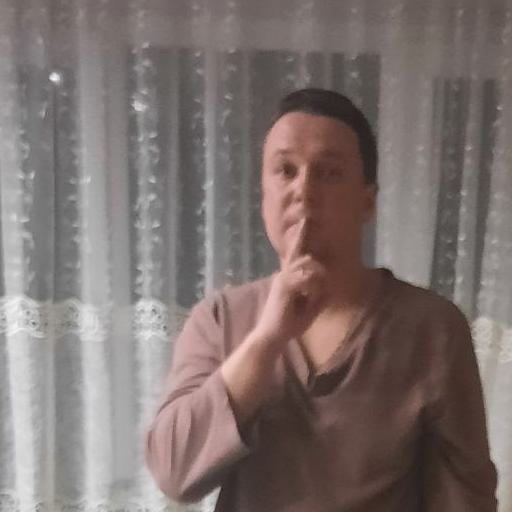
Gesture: mute